Piet Haan

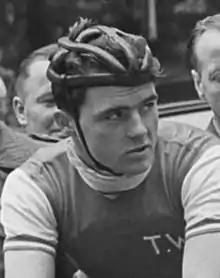

Piet Haan (19 November 1930 – 22 July 2017) was a Dutch racing cyclist. He rode in the 1955 Tour de France.